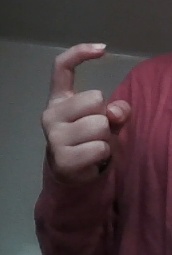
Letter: ra